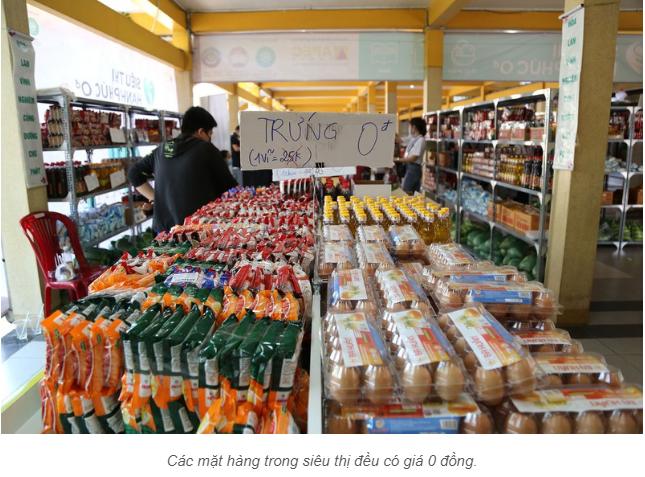
ở trong siêu thị có sự xuất hiện của nhiều loại hàng hoá